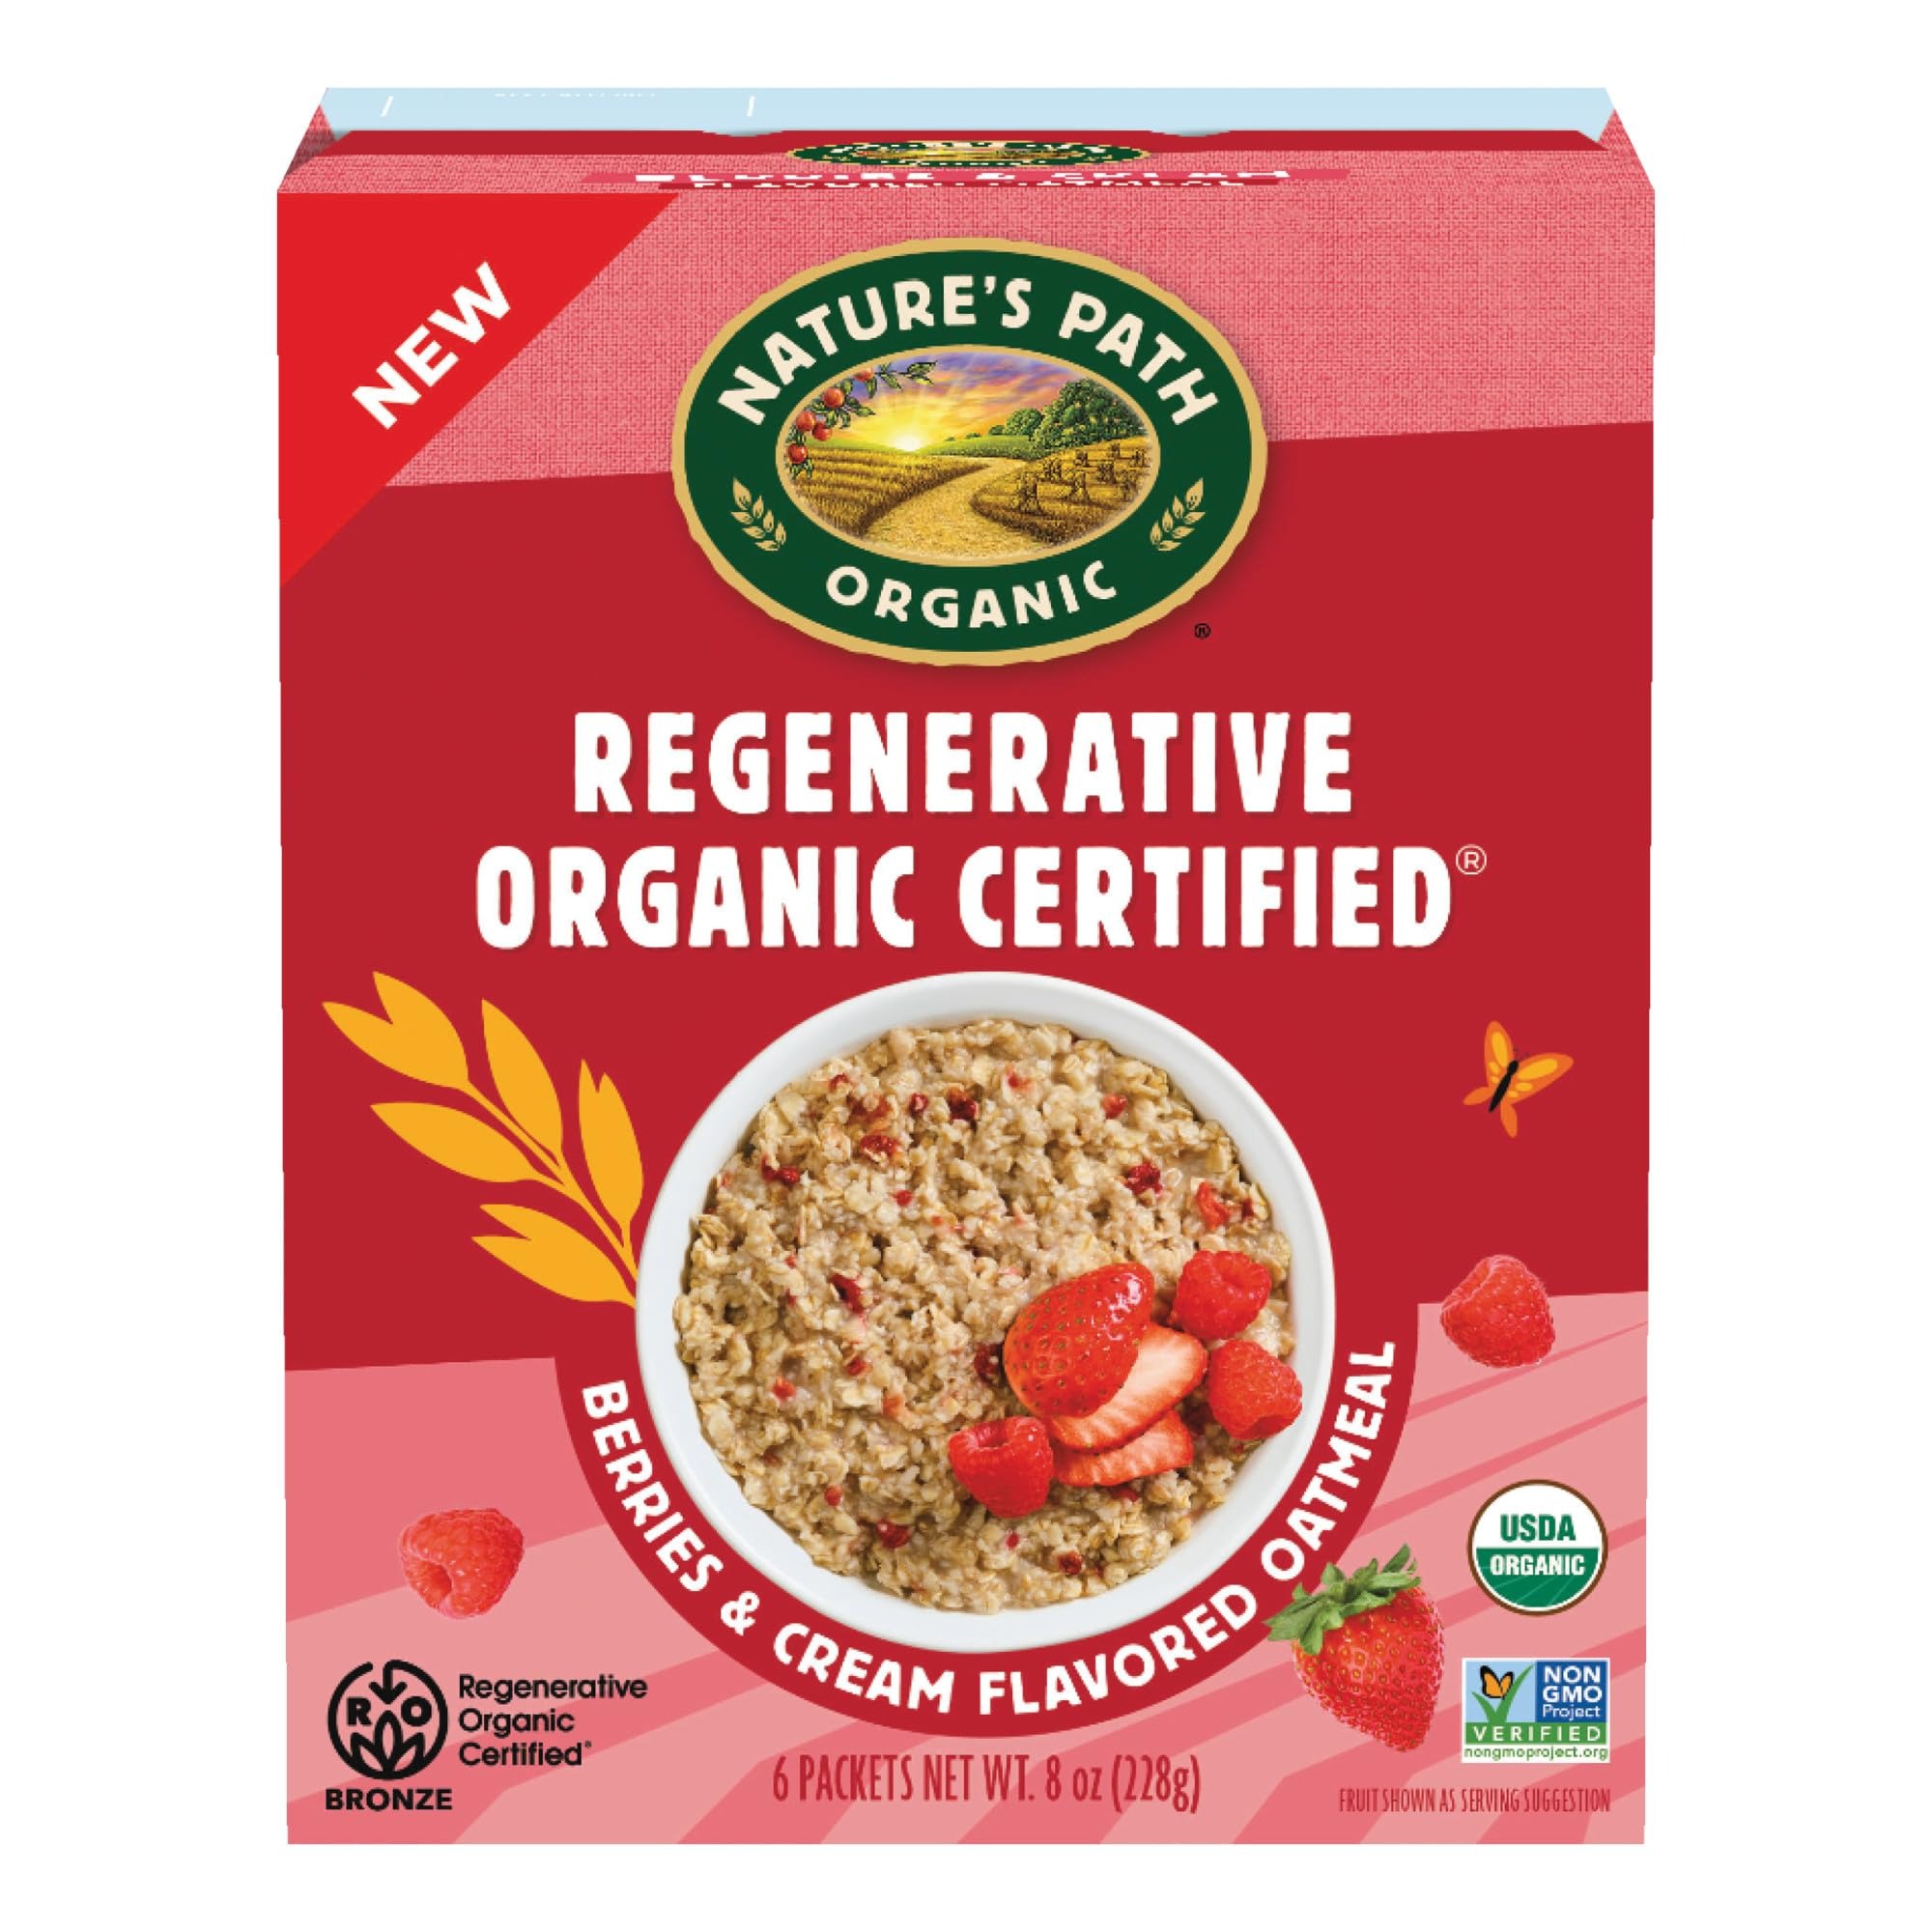
Item Name: Nature's Path Organic Regenerative Organic Certified Berries & Cream Instant Oatmeal, 8 oz (Pack of 1), Non-GMO
Bullet Point 1: Contains: 1 Box of Nature's Path Regenerative Organic Berries & Cream Oatmeal, 8 ounces
Bullet Point 2: All of our recipes are carefully crafted with only certified USDA organic and Non-GMO ingredients, so that mindful eaters can enjoy a deliciously nutritious oats, with no artificial colors, flavors and preservatives.
Bullet Point 3: 6 single-serve packets of quick cooking Regenerative Organic Certified whole grain oats, filled with a blend of freeze-dried berries.
Bullet Point 4: Eating whole grains is an essential part of a healthy diet. Whole grain oats are great because of their high fiber levels, and also because they contain loads of antioxidant creating phytochemicals. They’re also an excellent source of vitamins and minerals.
Bullet Point 5: Each serving contains 30g whole grains, 4g protein and 3g of fiber.
Bullet Point 6: Our planet, our food and our bodies are all connected. Being mindful about your food and choosing to eat organic means you’re making the best choice for your health, and our planet.
Value: 8.0
Unit: Ounce

Price: 12.42